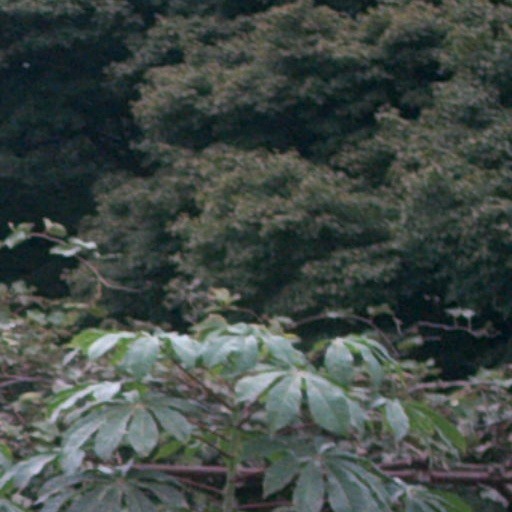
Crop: cassava